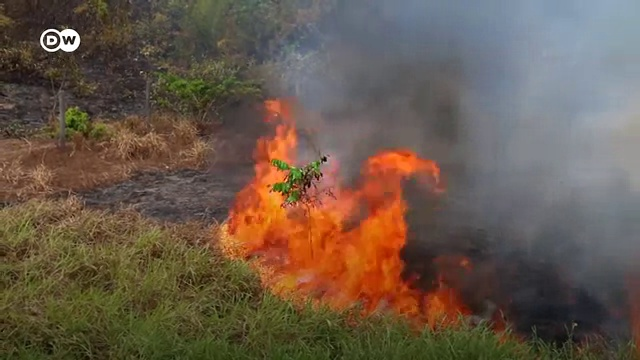
Fire: yes
Smoke: yes